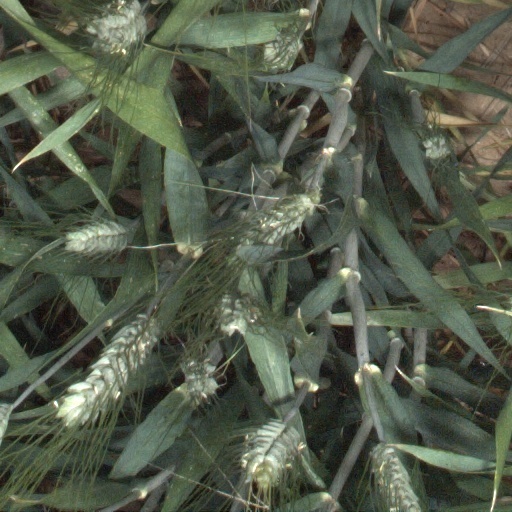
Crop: wheat